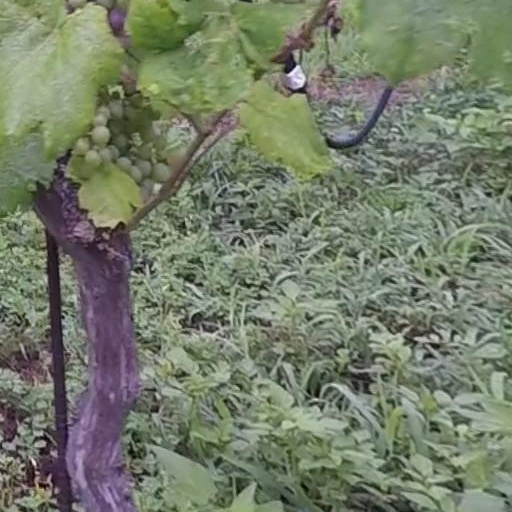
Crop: grape